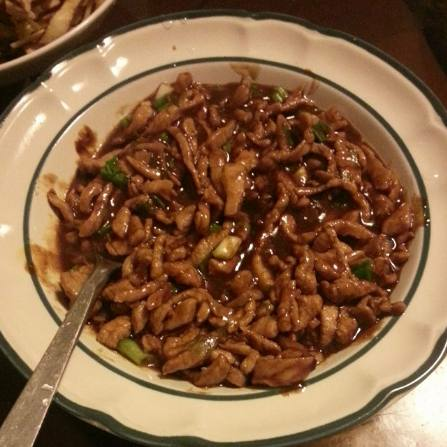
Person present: No